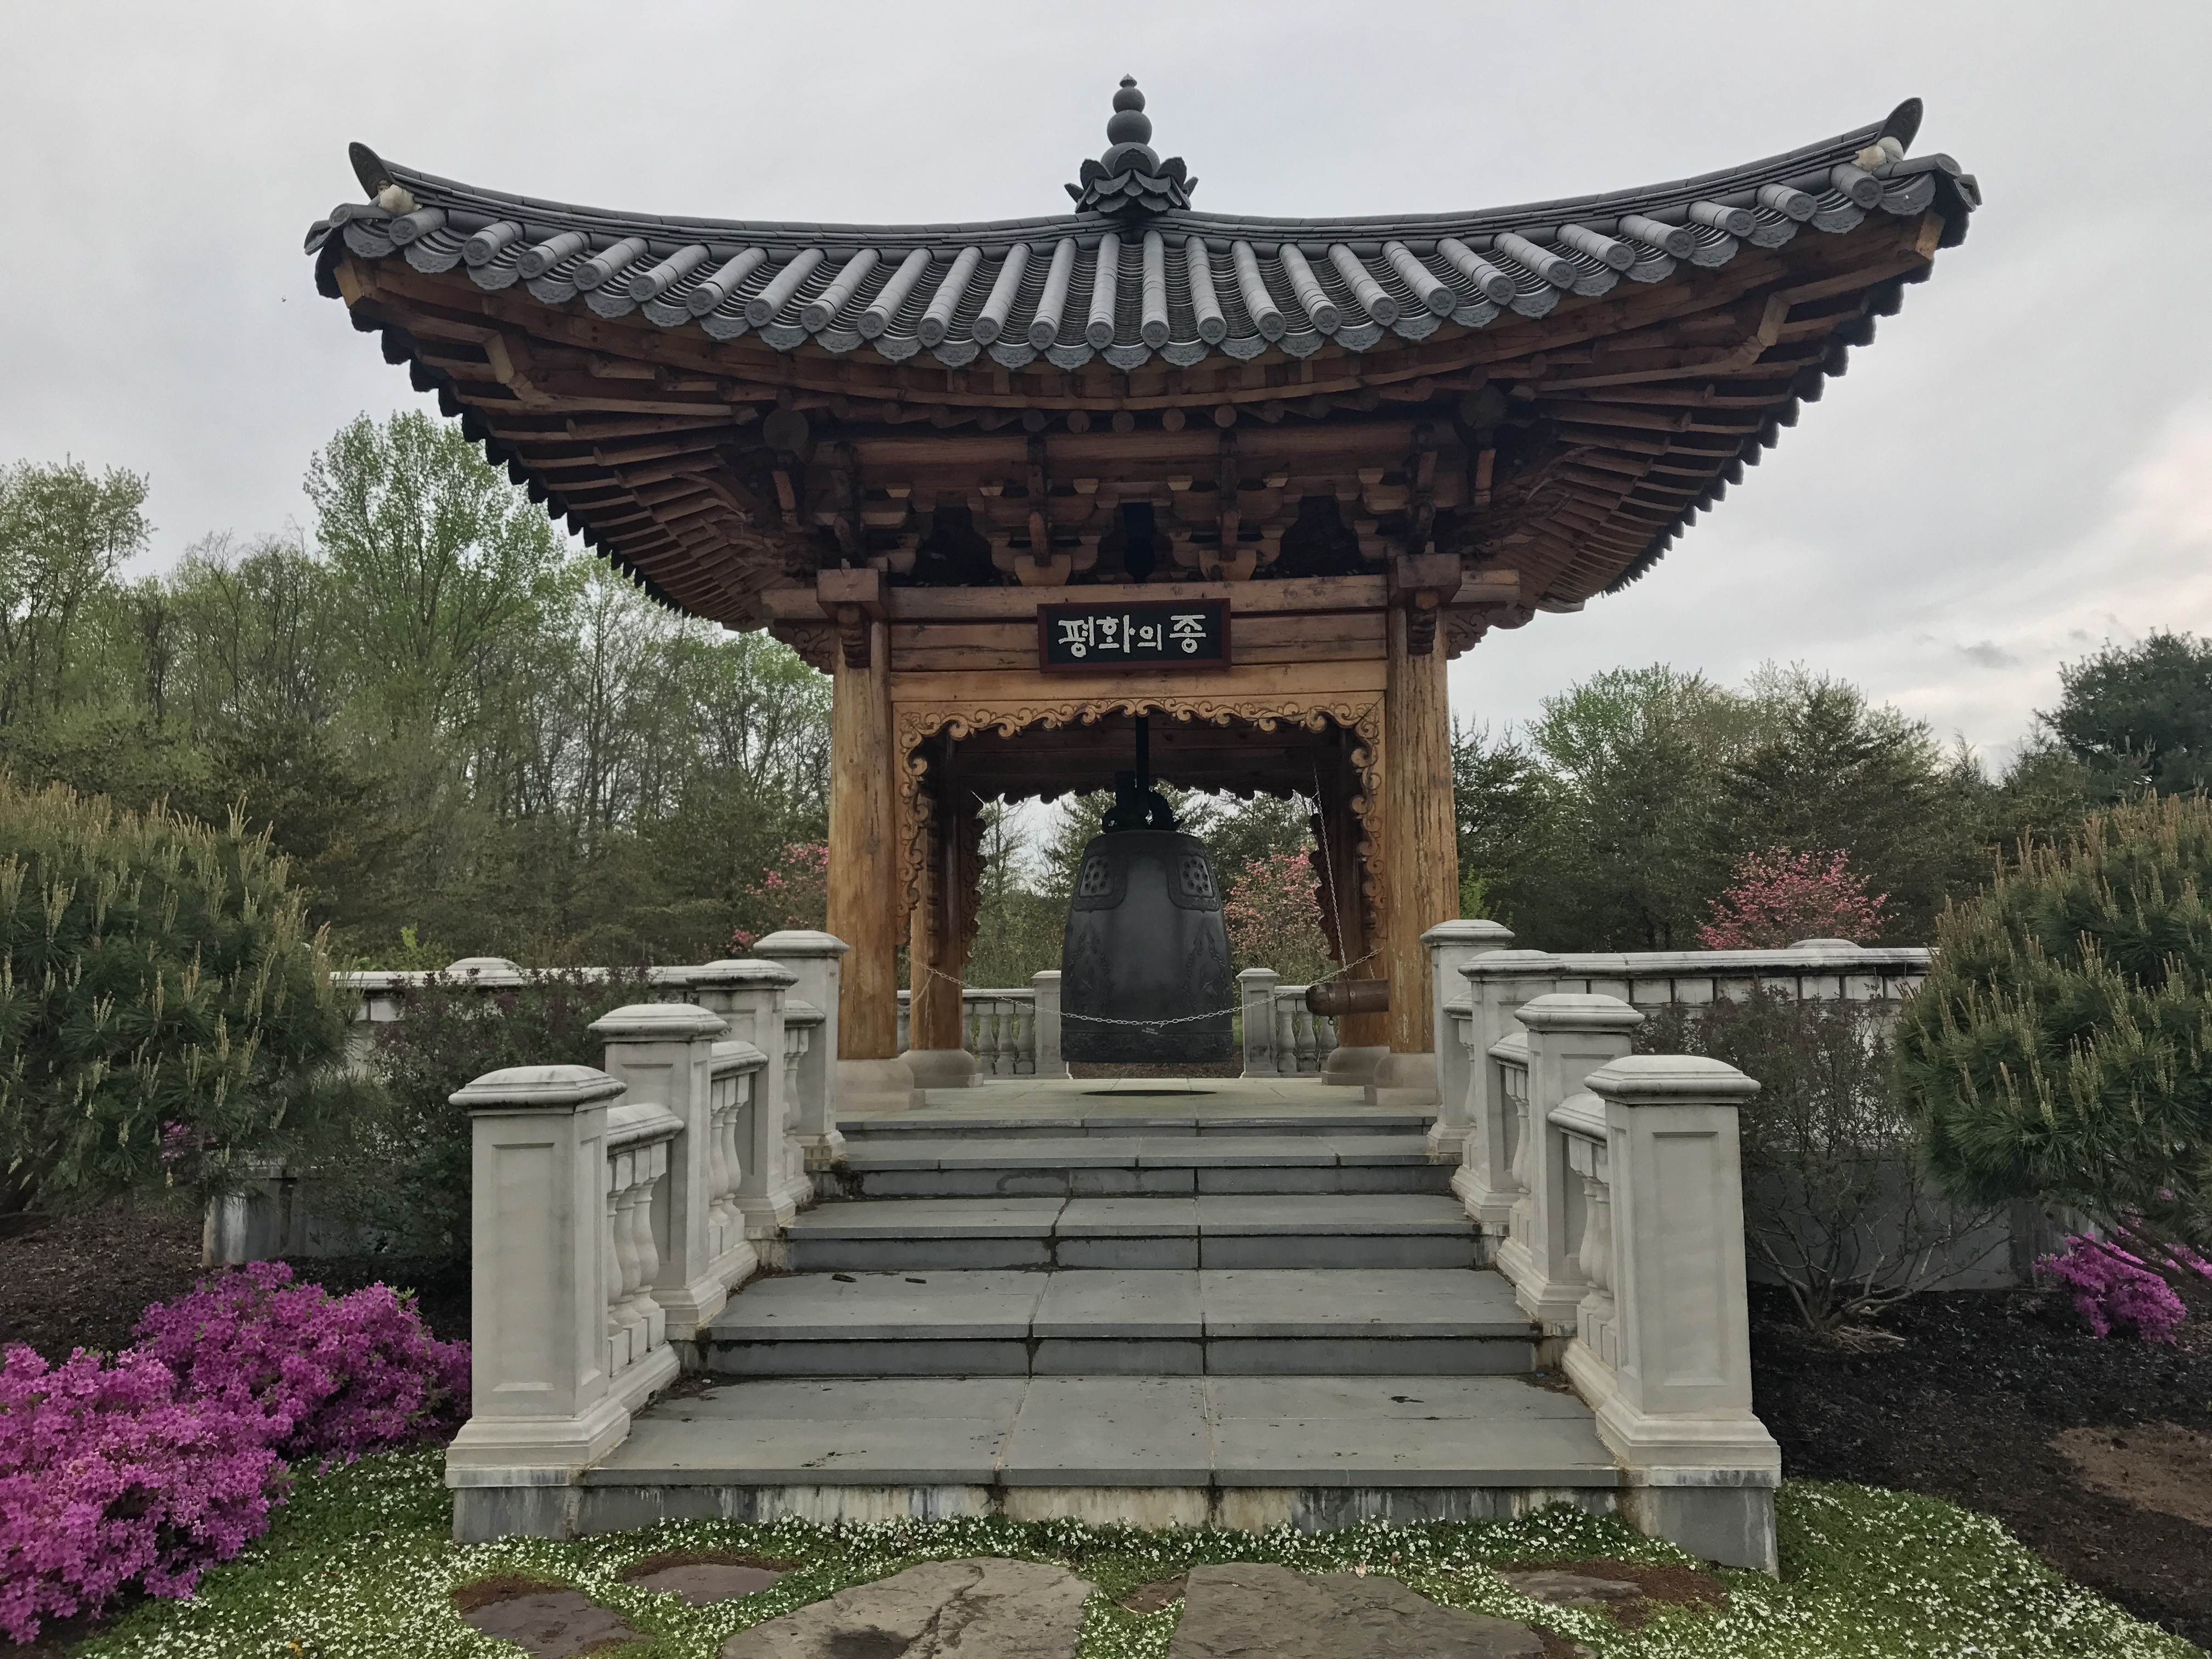
outdoor, monument, bell, park, place of worship, temple, shrine, chinese architecture, pagoda, mausoleum, historic site, shinto shrine